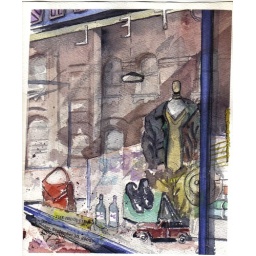
Watercolour. Arches paper 300gr. Shop window in Dublin